2015 World Championships in Athletics – Men's 3000 metres steeplechase

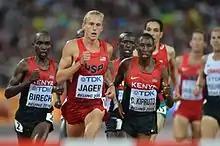

The men's 3000 metres steeplechase at the 2015 World Championships in Athletics was held at the Beijing National Stadium on 22 and 24 August.